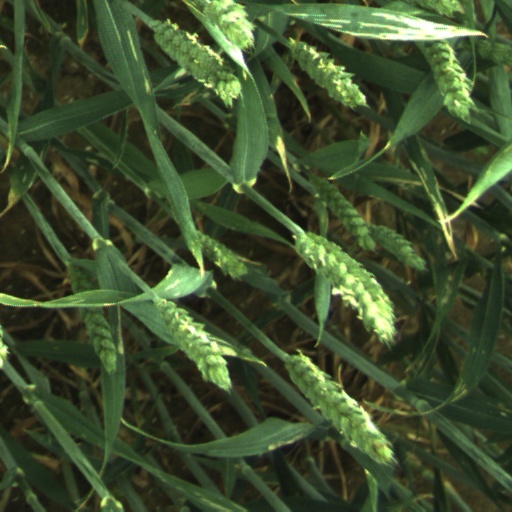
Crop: wheat